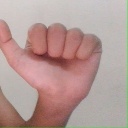
अक्षर: त